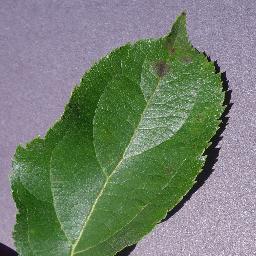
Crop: apple
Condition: scab